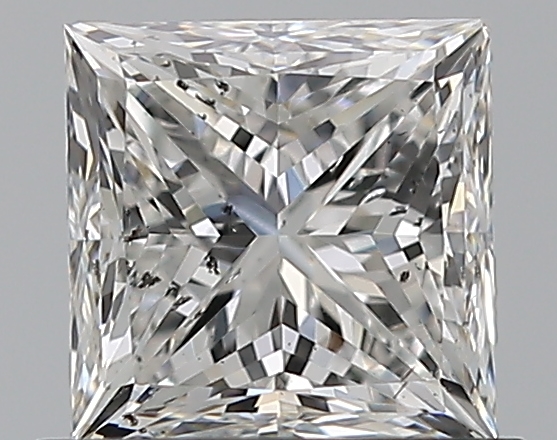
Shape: princess
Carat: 0.9
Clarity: SI2
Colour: F
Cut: VG
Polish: EX
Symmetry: VG
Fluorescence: N
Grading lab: GIA
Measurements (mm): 5.14 x 5.13 x 3.88